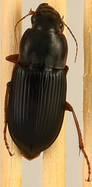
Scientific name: Harpalus pensylvanicus
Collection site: Blandy Experimental Farm NEON (BLAN), plot BLAN_002